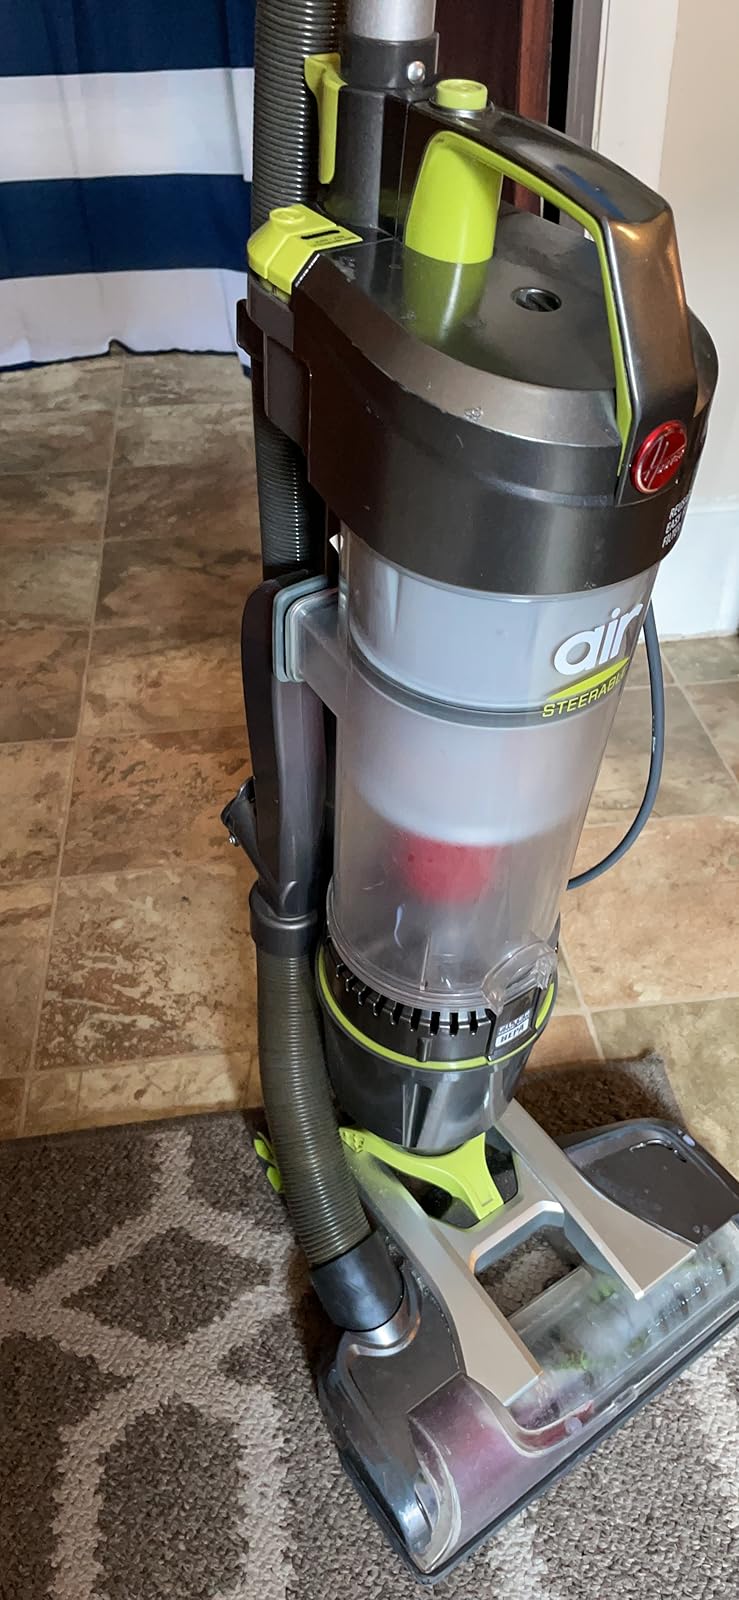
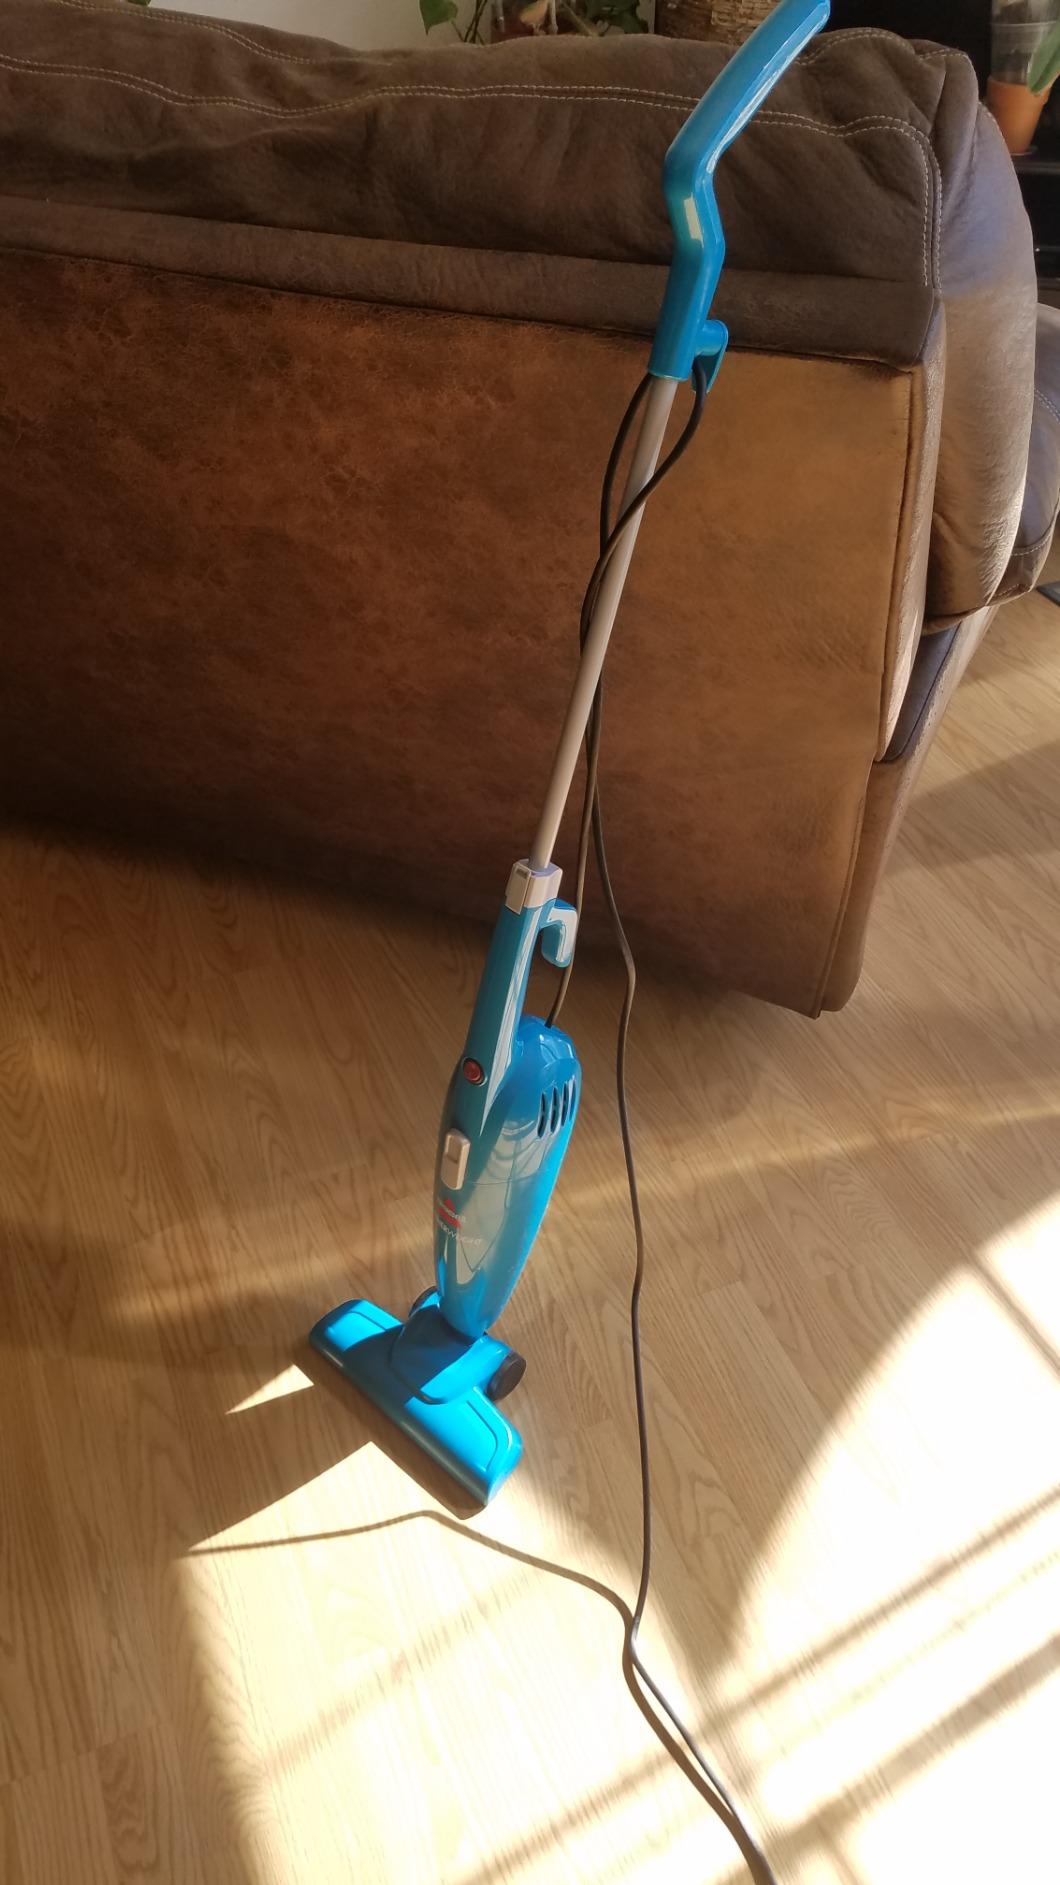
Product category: items_vacuum
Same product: no